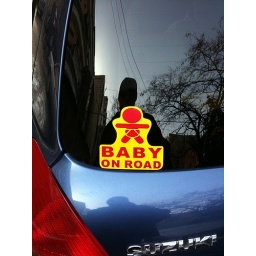
This is an actual sticker I spotted on a car in Beijing China.